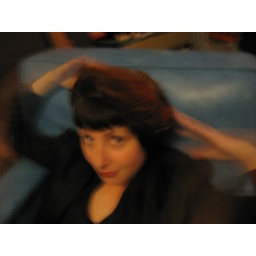
...but I look good in a bird hat